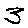
Label: 3